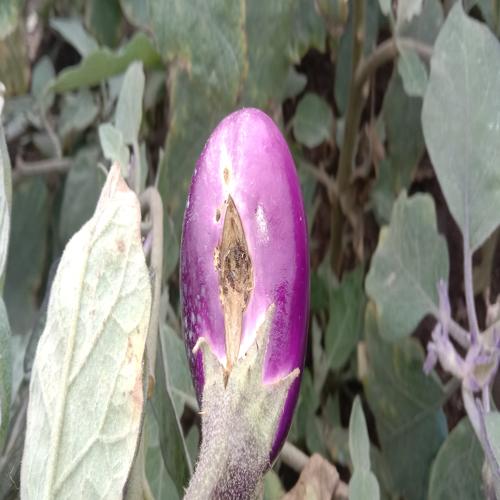
Label: Brinjal Fruit Creaking